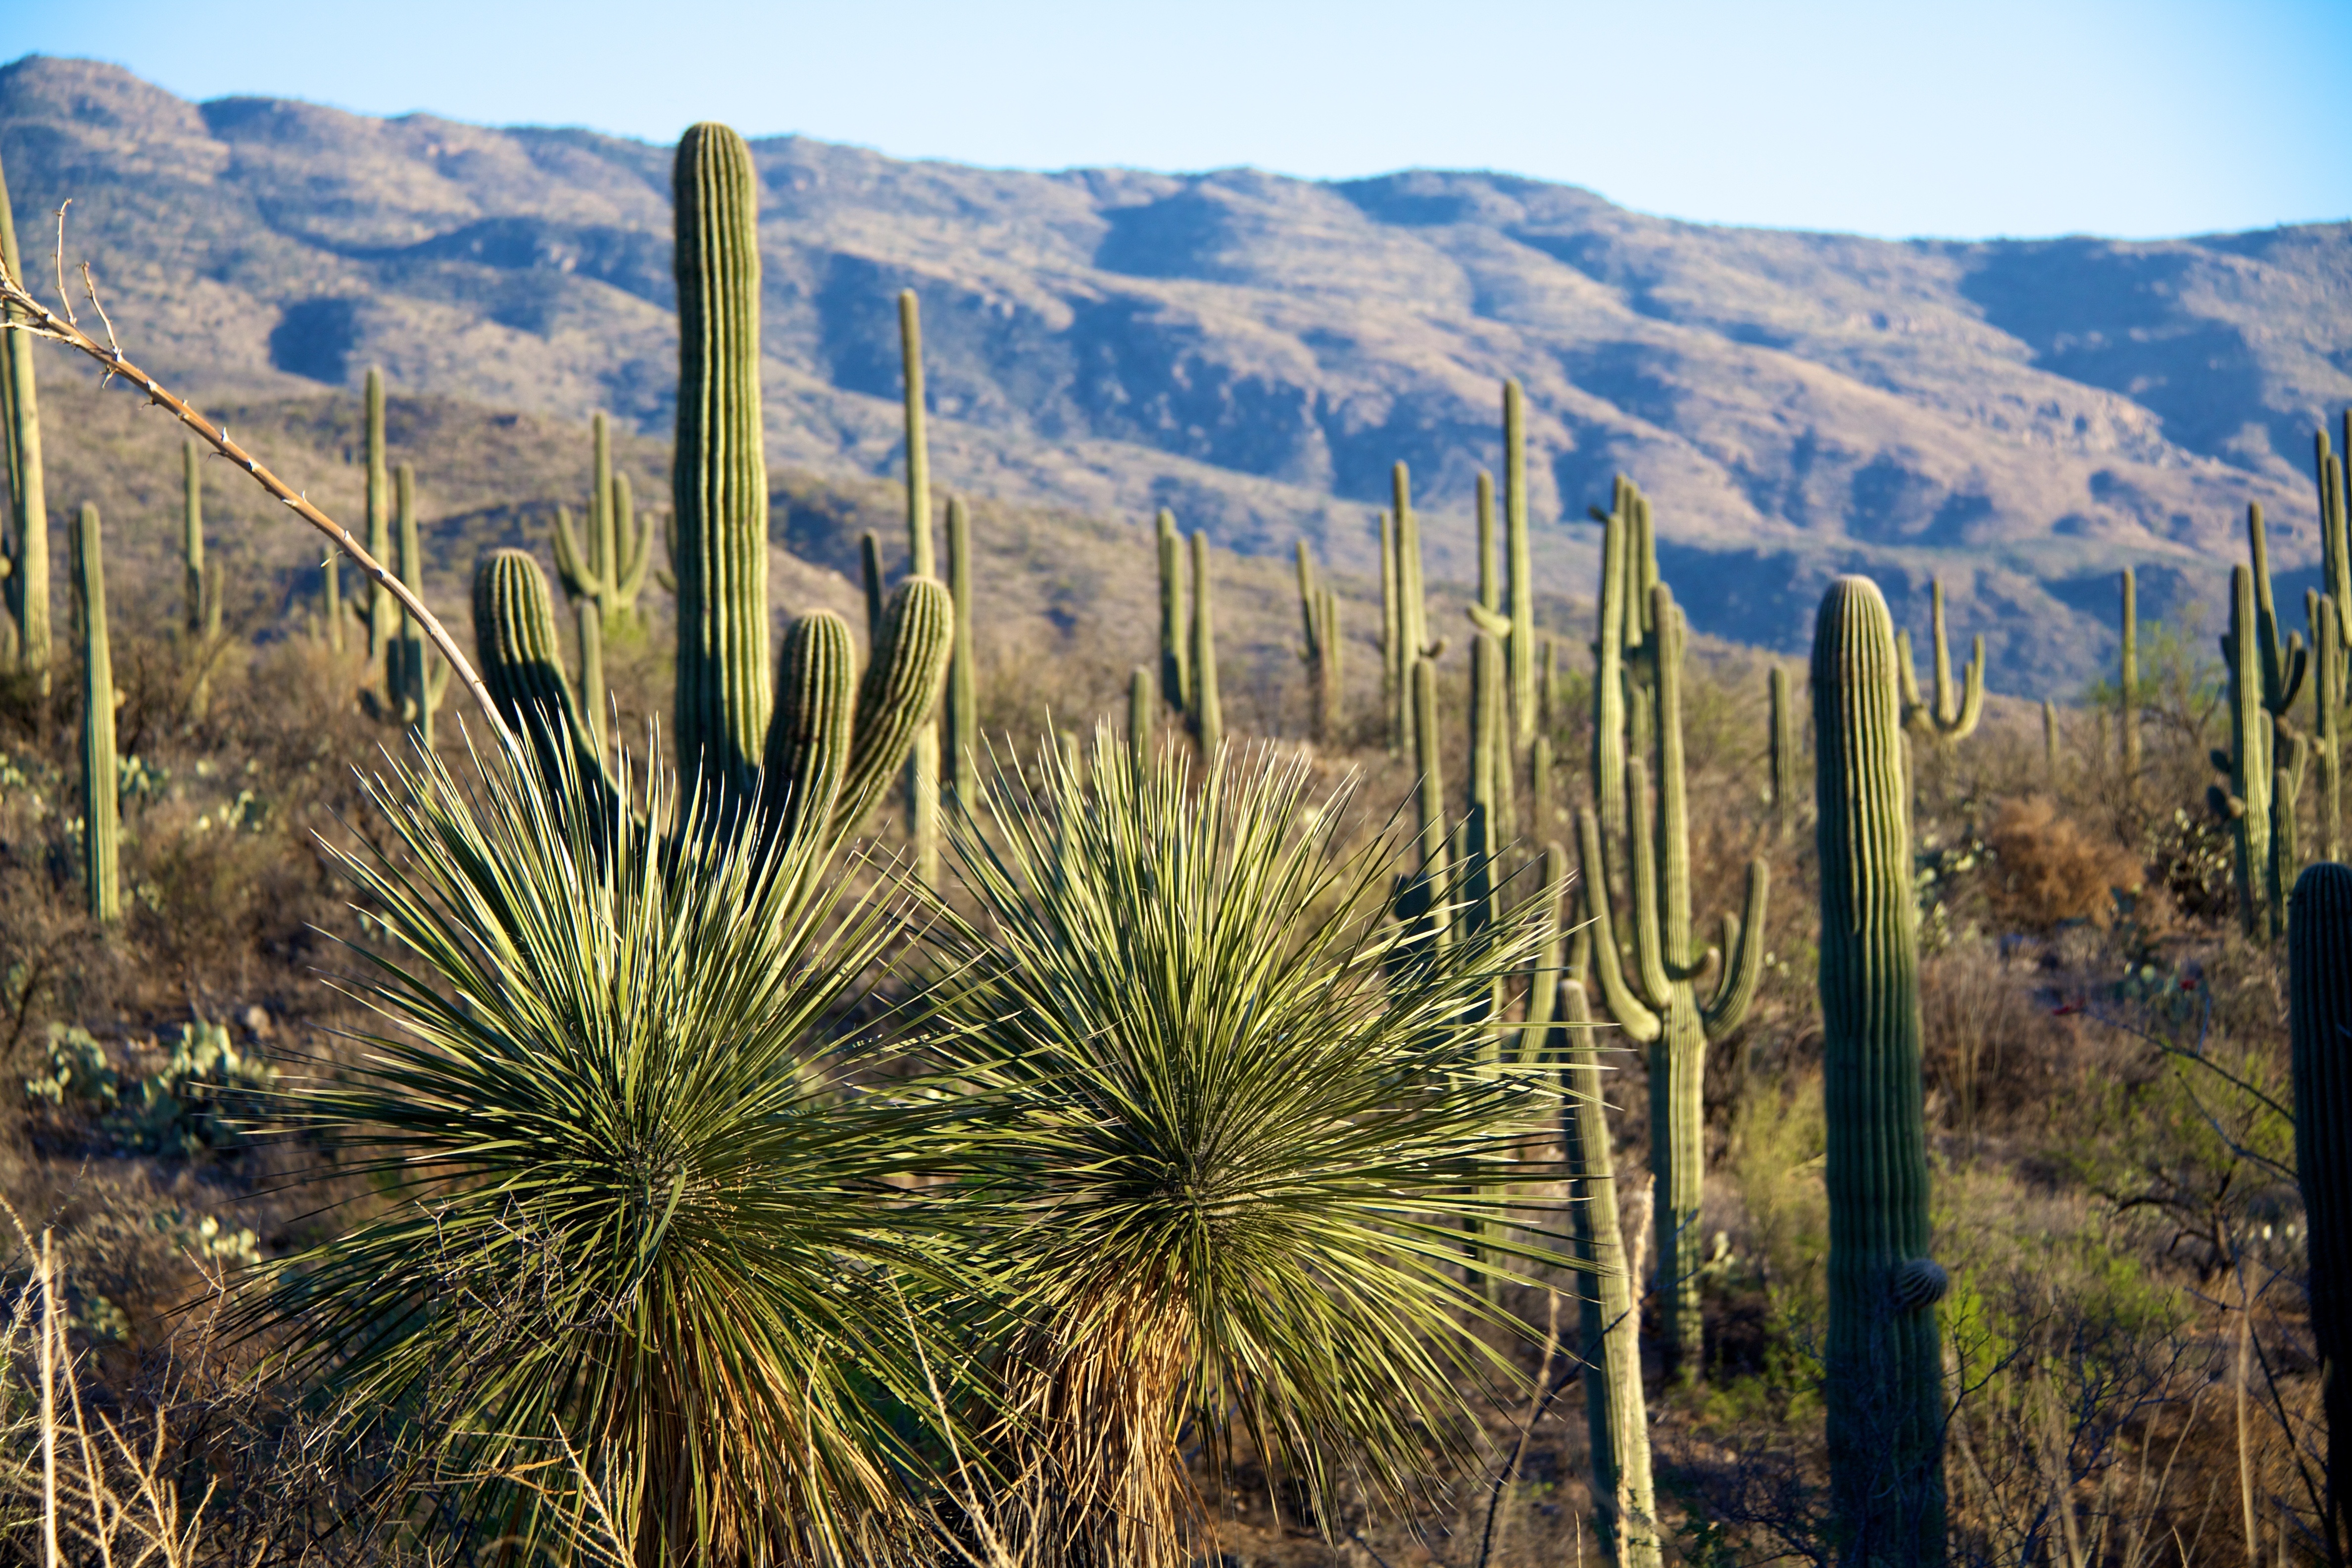
landscape, tree, nature, forest, grass, wilderness, mountain, cactus, plant, flower, flora, mountains, vegetation, habitat, ecosystem, flowering plant, natural environment, grass family, land plant, arecales, tuscon